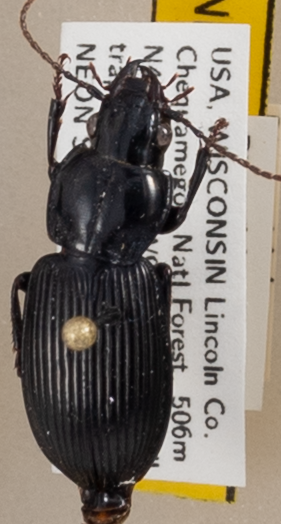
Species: Pterostichus novus
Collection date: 2018-07-10
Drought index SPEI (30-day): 0.71
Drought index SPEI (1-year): -0.24
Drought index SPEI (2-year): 1.642